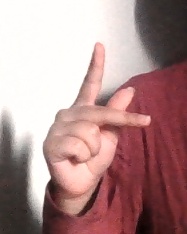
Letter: dha